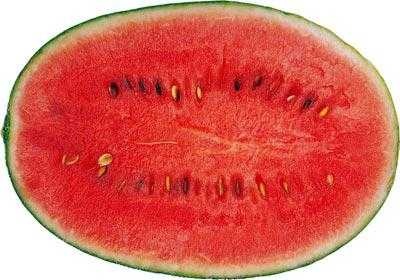
Label: Watermelon